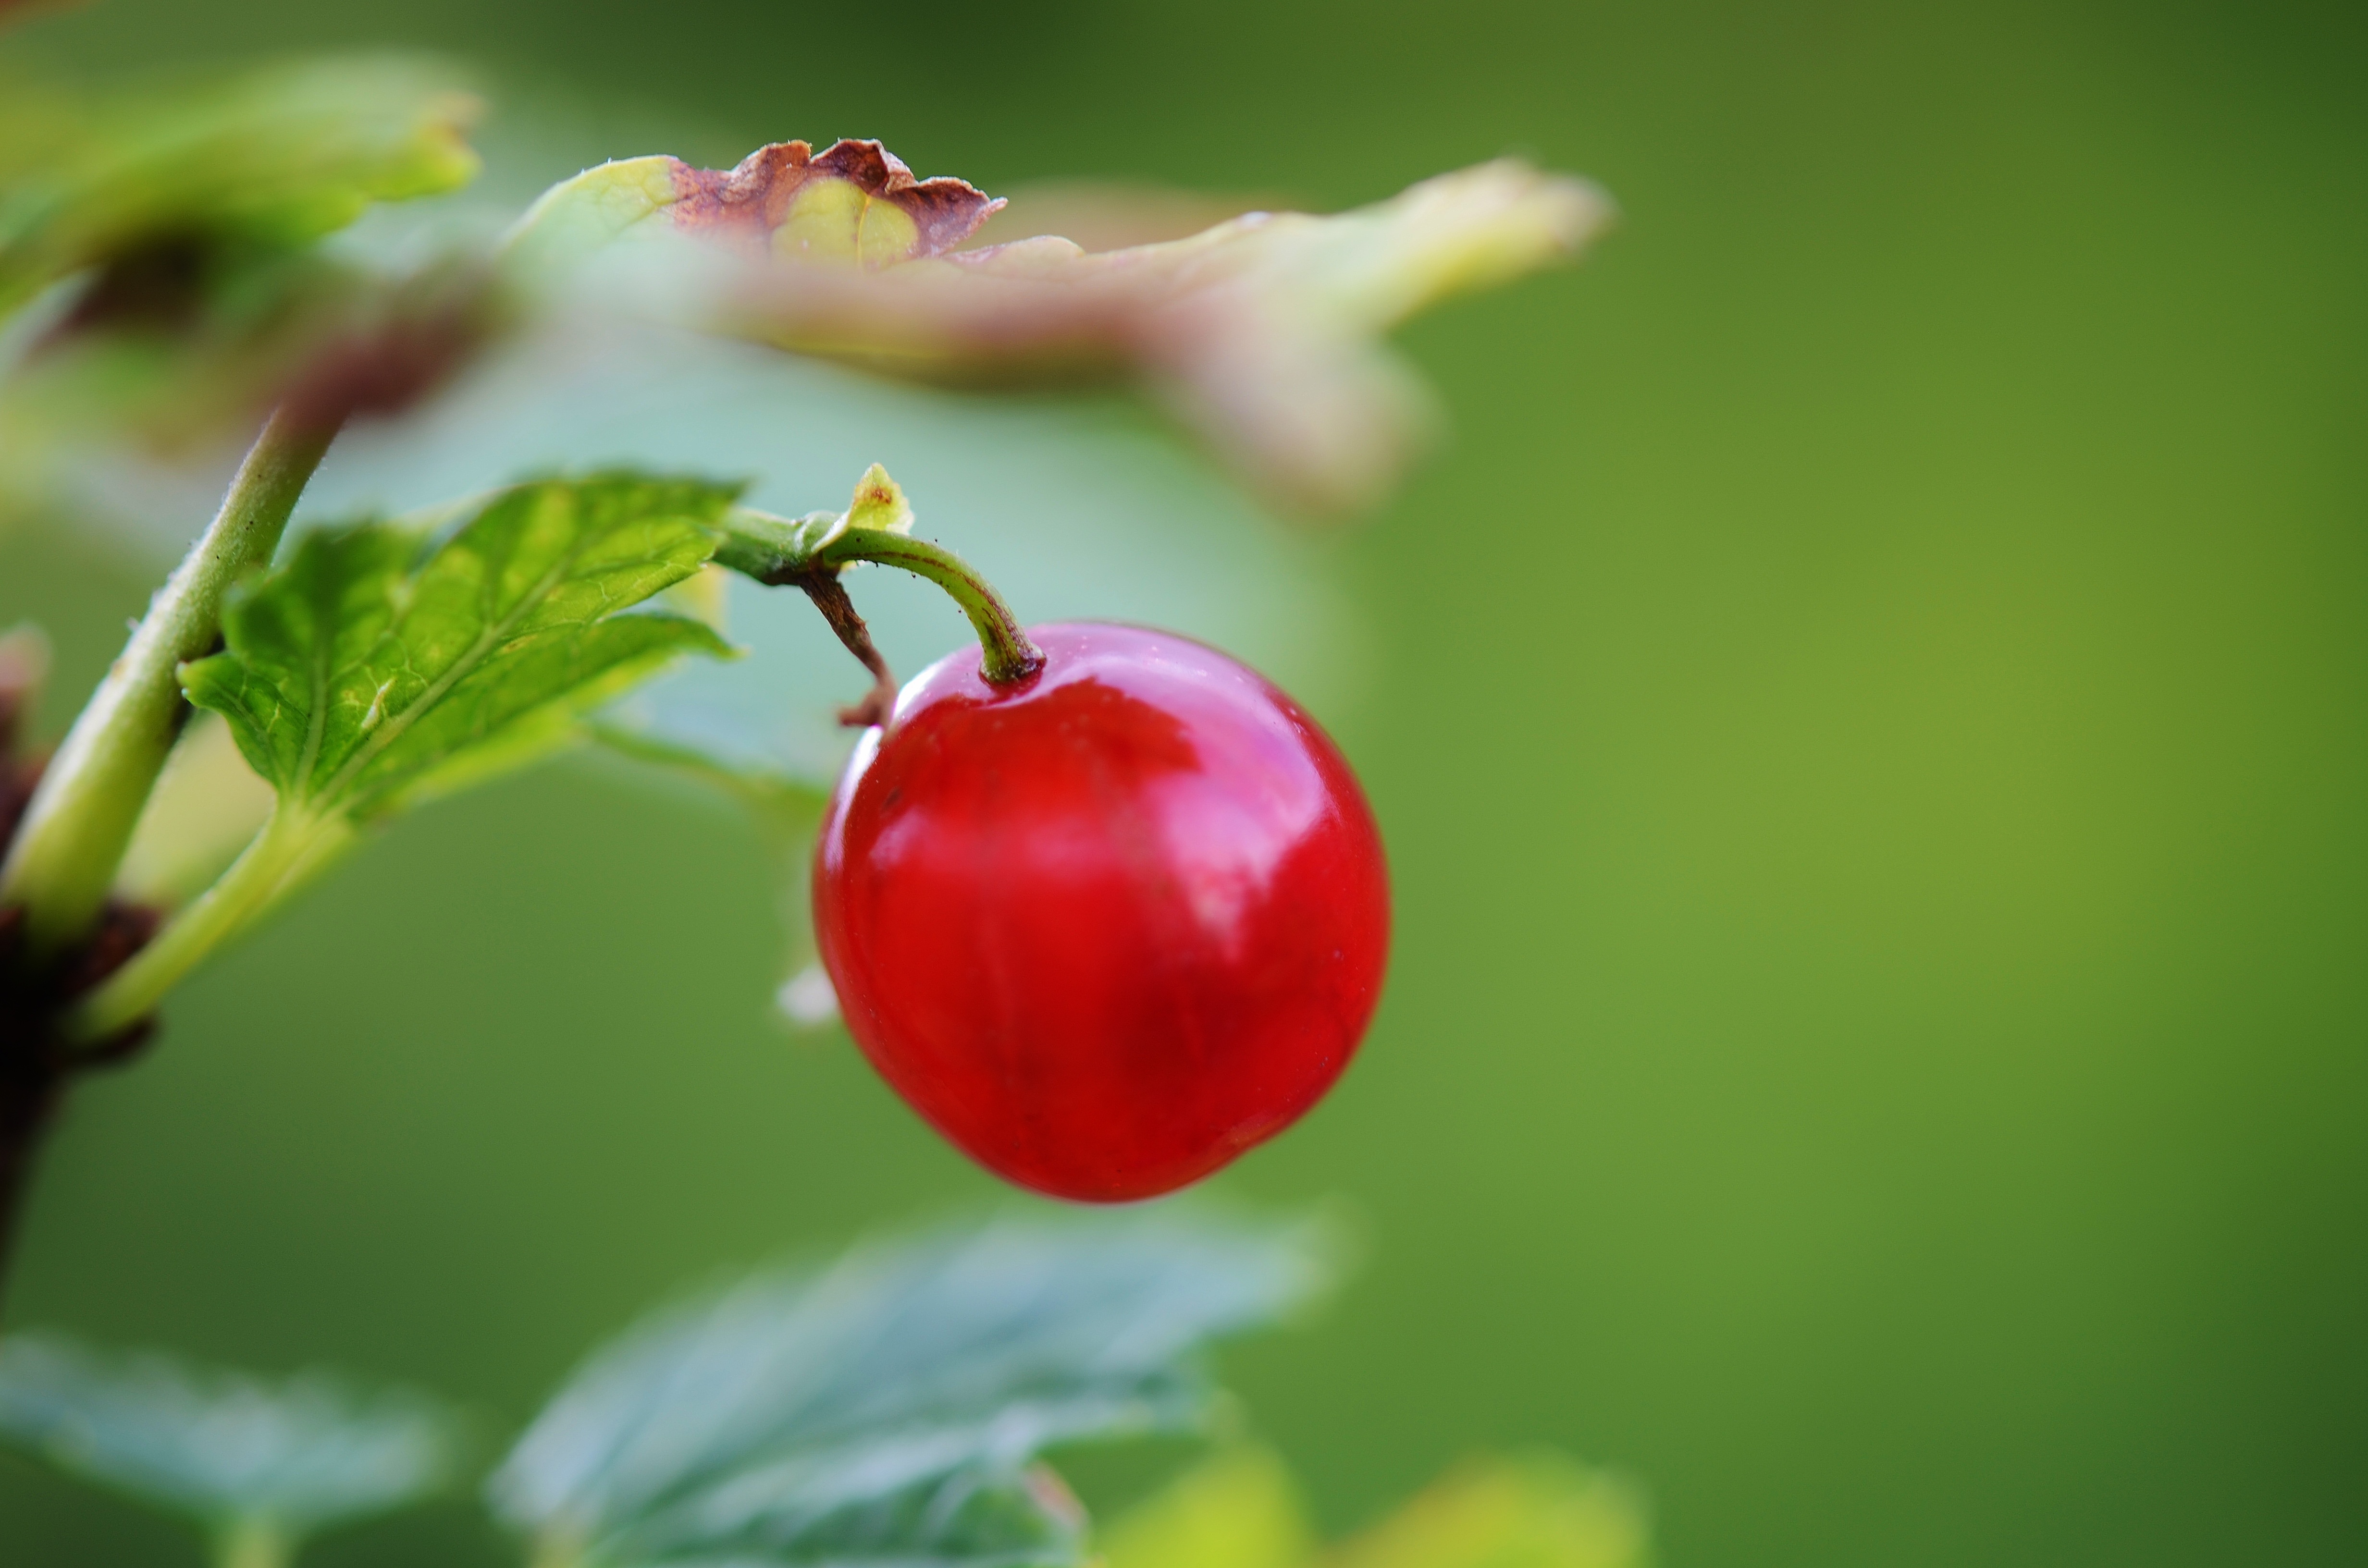
nature, branch, blossom, plant, photography, fruit, berry, sweet, leaf, flower, summer, food, green, red, produce, vegetable, flora, close up, shrub, natur, rose hip, macro photography, flowering plant, rose family, acerola, malpighia, land plant